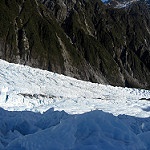
Scene: Outdoor